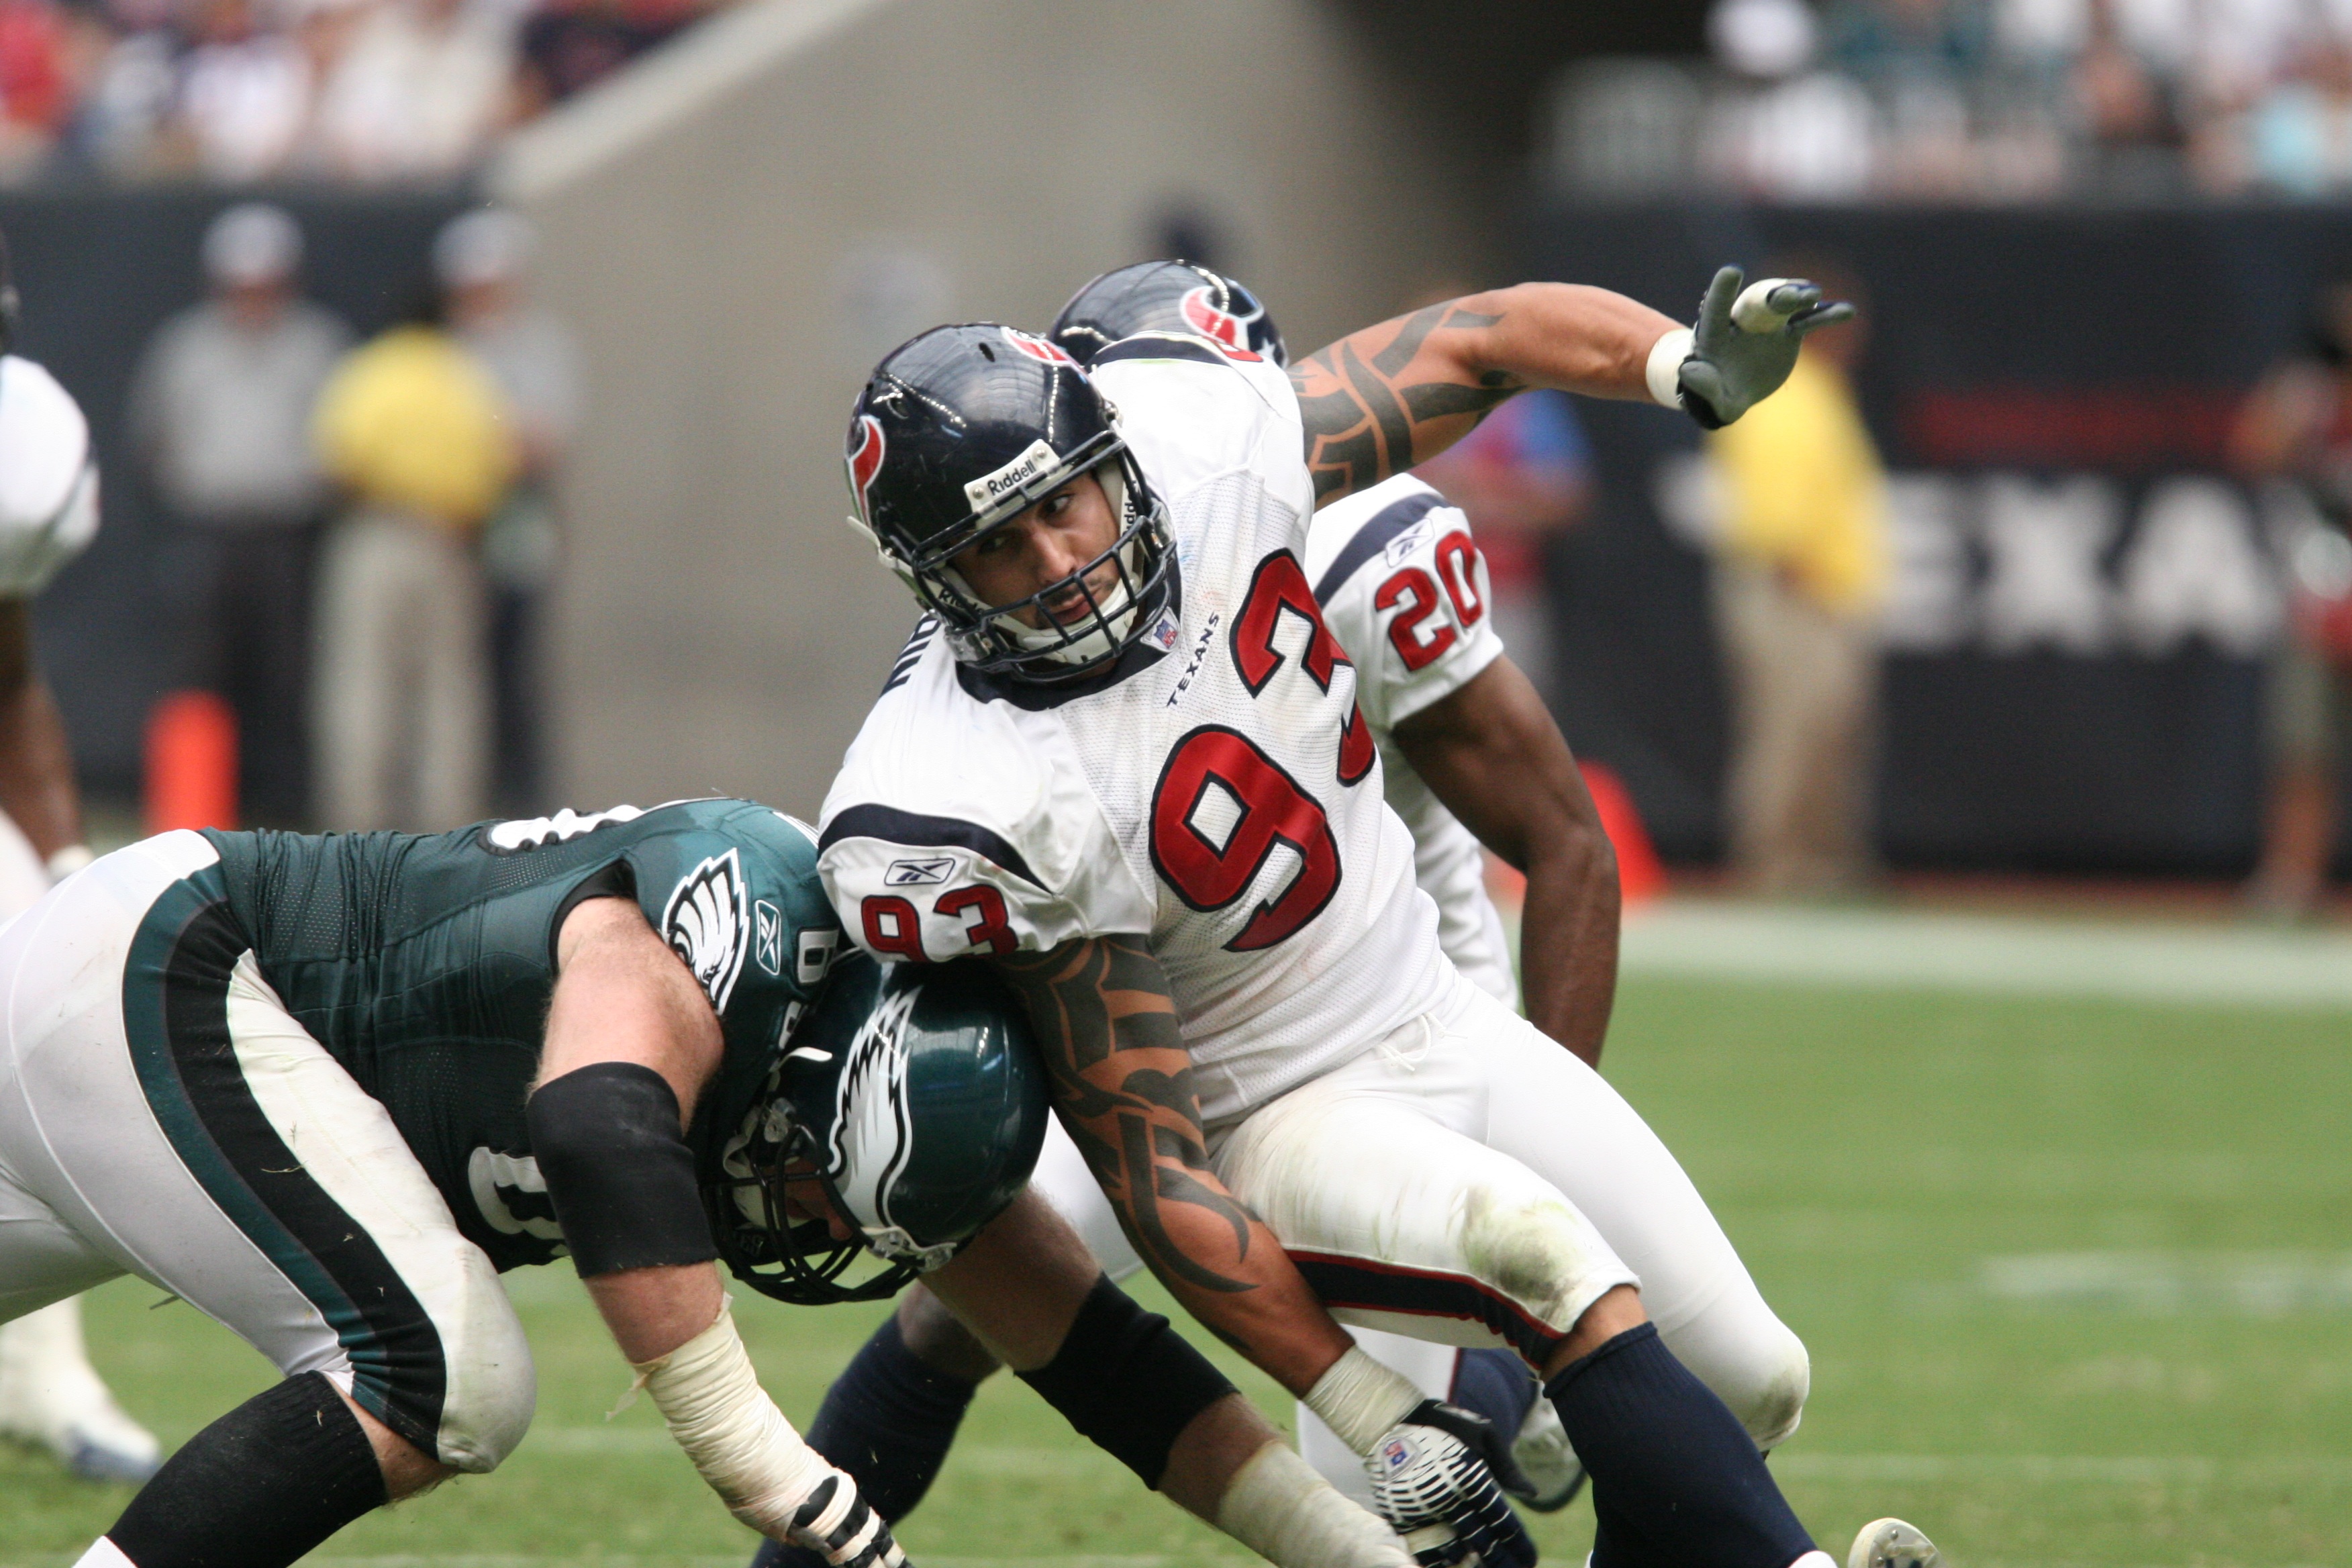
grass, sport, field, line, action, soccer, professional, football, season, player, competition, american football, sports, helmet, attack, pro, protection, strong, challenge, nfl, texan, tackle, football player, blocking, defensive tackle, canadian football, arena football, gridiron football